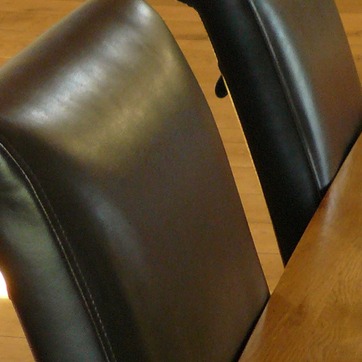
Material: leather